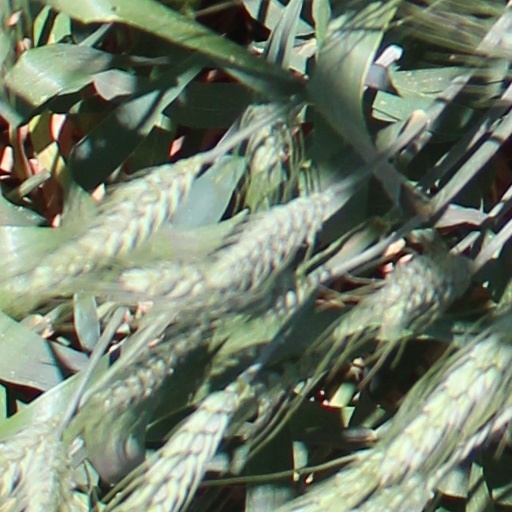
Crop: wheat